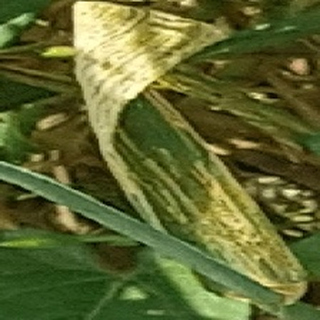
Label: wheat_yellow_rust